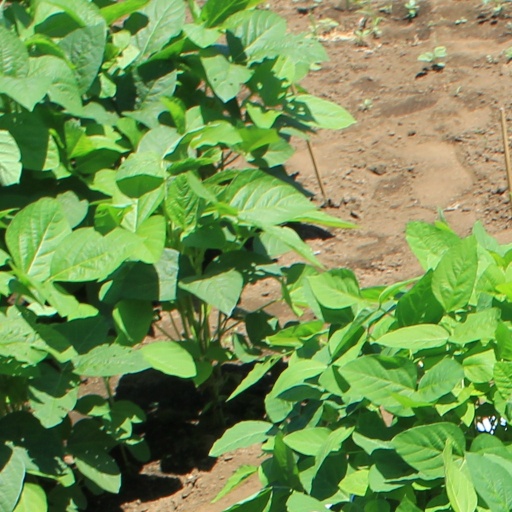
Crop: soybean